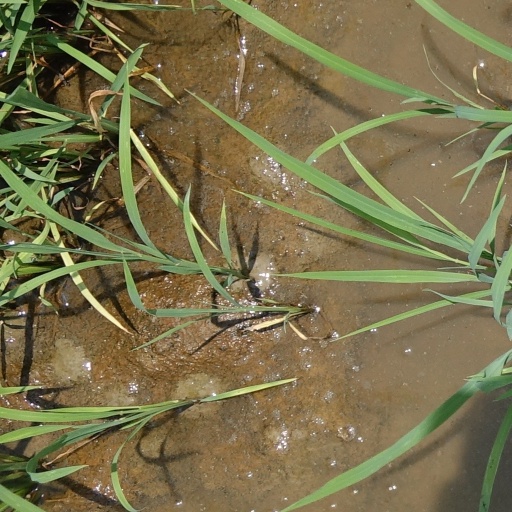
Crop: rice